Arthur Ranson

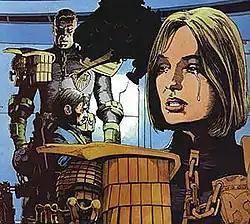
Sample of Arthur Ranson's art on "Judge Anderson" story "The Jesus Syndrome".

A spin-off from "Judge Dredd" (on which Ranson would later work), Cassandra Anderson is a Judge with psychic skills, including telepathy and precognition.